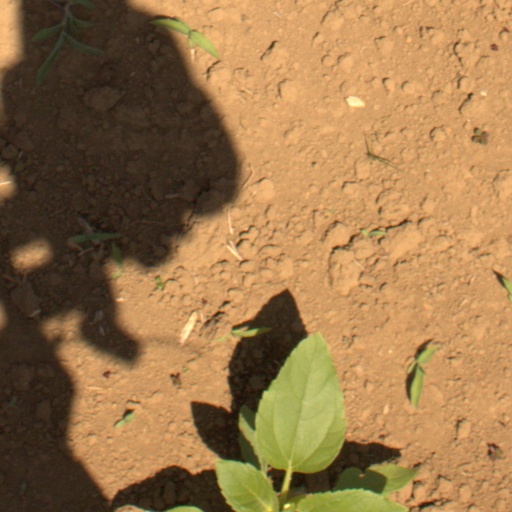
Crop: Jerusalem artichoke